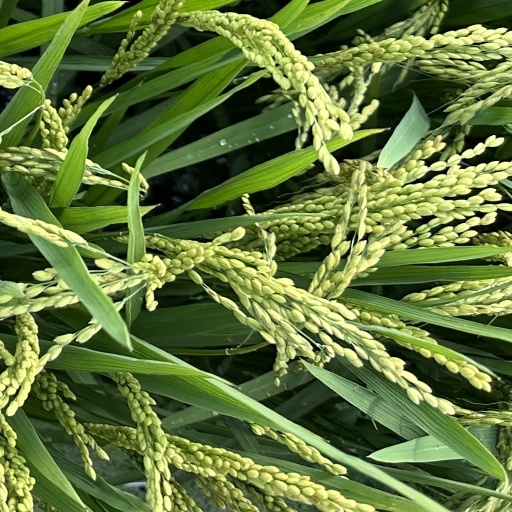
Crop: rice